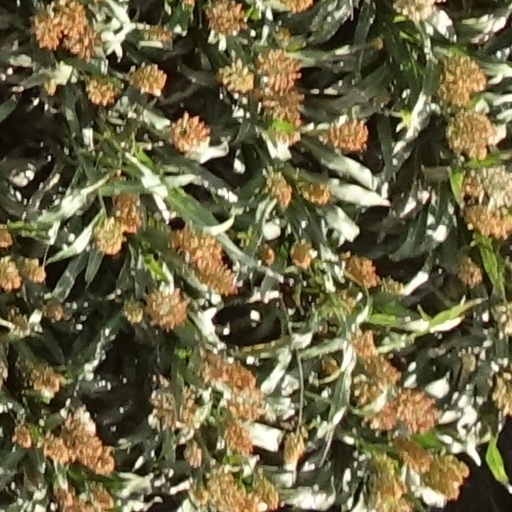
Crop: sorghum